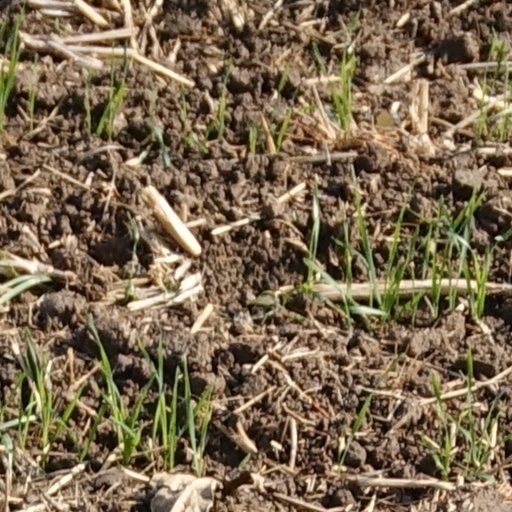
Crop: wheat